Jaffa

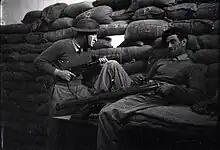
Jewish fighters on the Jaffa-Tel Aviv front in 1947

Until the mid-19th century, Jaffa's orange groves were mainly owned by Arabs, who employed traditional methods of farming. The pioneers of modern agriculture in Jaffa were American settlers, who brought in farm machinery in the 1850s and 1860s, followed by the Templers and the Jews. From the 1880s, real estate became an important branch of the economy. A 'biarah' (a watered garden) cost 100,000 piastres and annually produced 15,000, of which the farming costs were 5,000: 'A very fair percentage return on the investment.' Water for the gardens was easily accessible with wells between ten and forty feet deep.